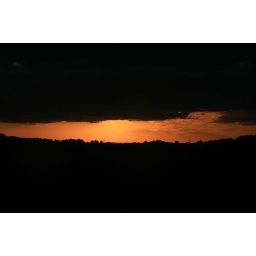
Back in the forest on the way home